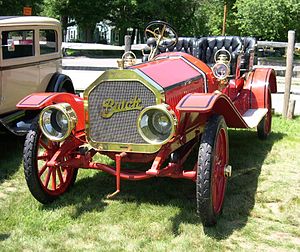
Buick
Buick er et amerikansk luksus-bilmærke fra General Motors. Buick-modeller sælges i USA, Canada, Mexico, Kina, Taiwan og Israel. Kina er det største marked.